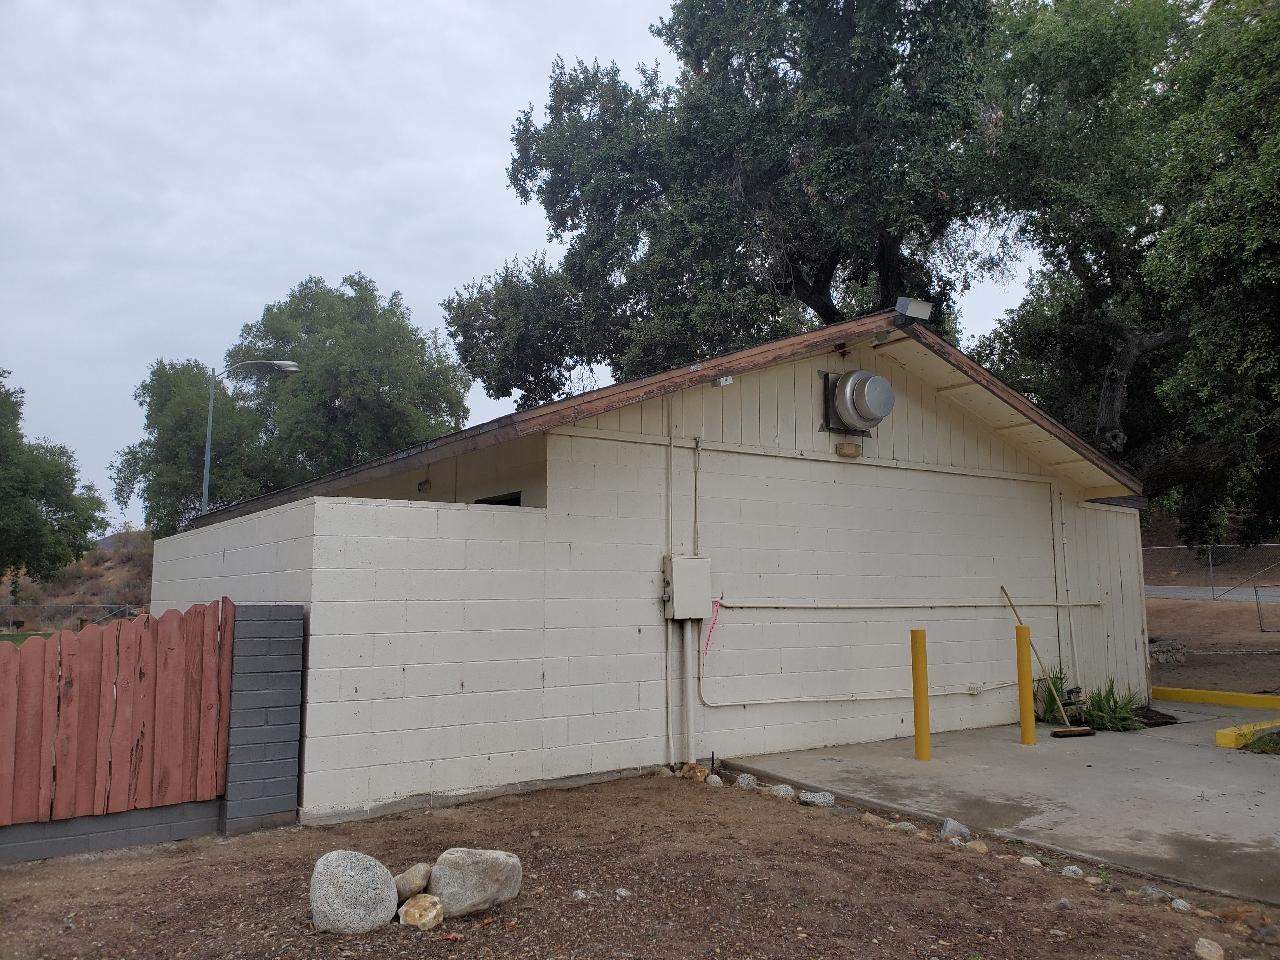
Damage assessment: no_damage